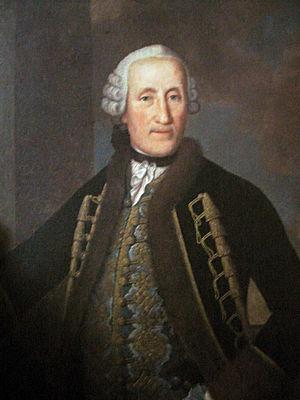
Friedrich Joachim Michael Stengel est un architecte allemand, né le 29 septembre 1694 à Zerbst, mort le 10 janvier 1787 à Sarrebruck.